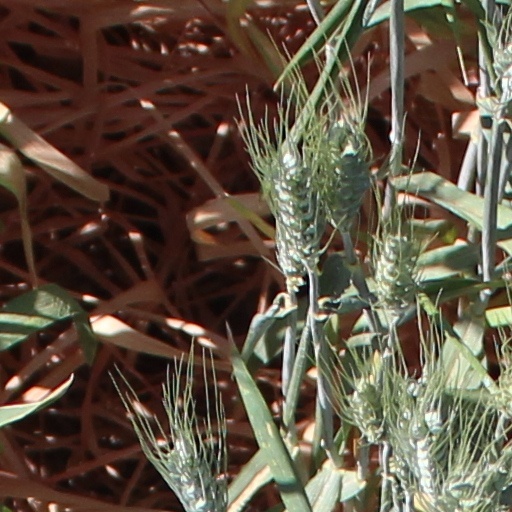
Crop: wheat